Wells Harbour Railway

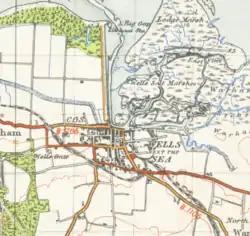
Wells-next-the-Sea from the 1946 Ordnance Survey map. The Wells Harbour Railway ran adjacent to the road to the beach, on its west side.

In April 2021 it was announced that the future of the railway was in doubt due to the retirement of the operators and landowner, the Holkham Estate, stating that it was reviewing whether to renew the lease given to the WHR's operators, which was to expire in 2022.